Marc de Mauny

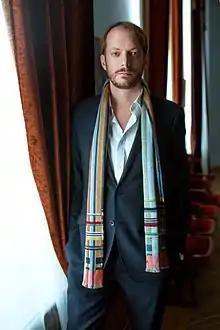
Photo by Pavel Ogloblin for Perm Opera and Ballet Theatre

Marc de Mauny (born March 1, 1971) is a theatre manager and opera producer.